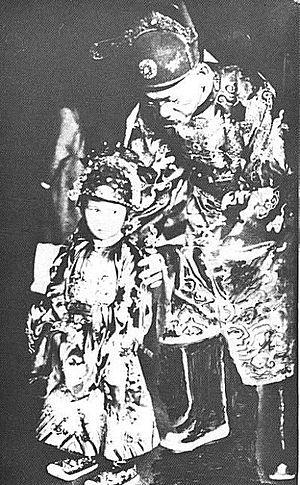
La diaspora vietnamienne en France désigne les Français d'origine vietnamienne.